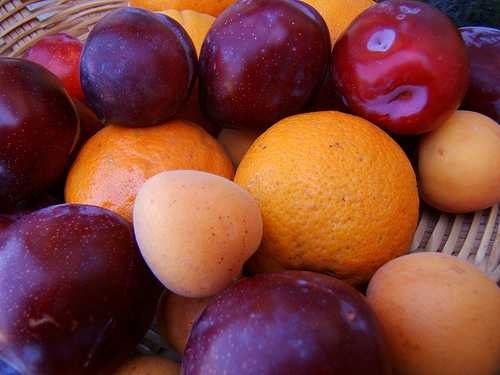
Label: Orange